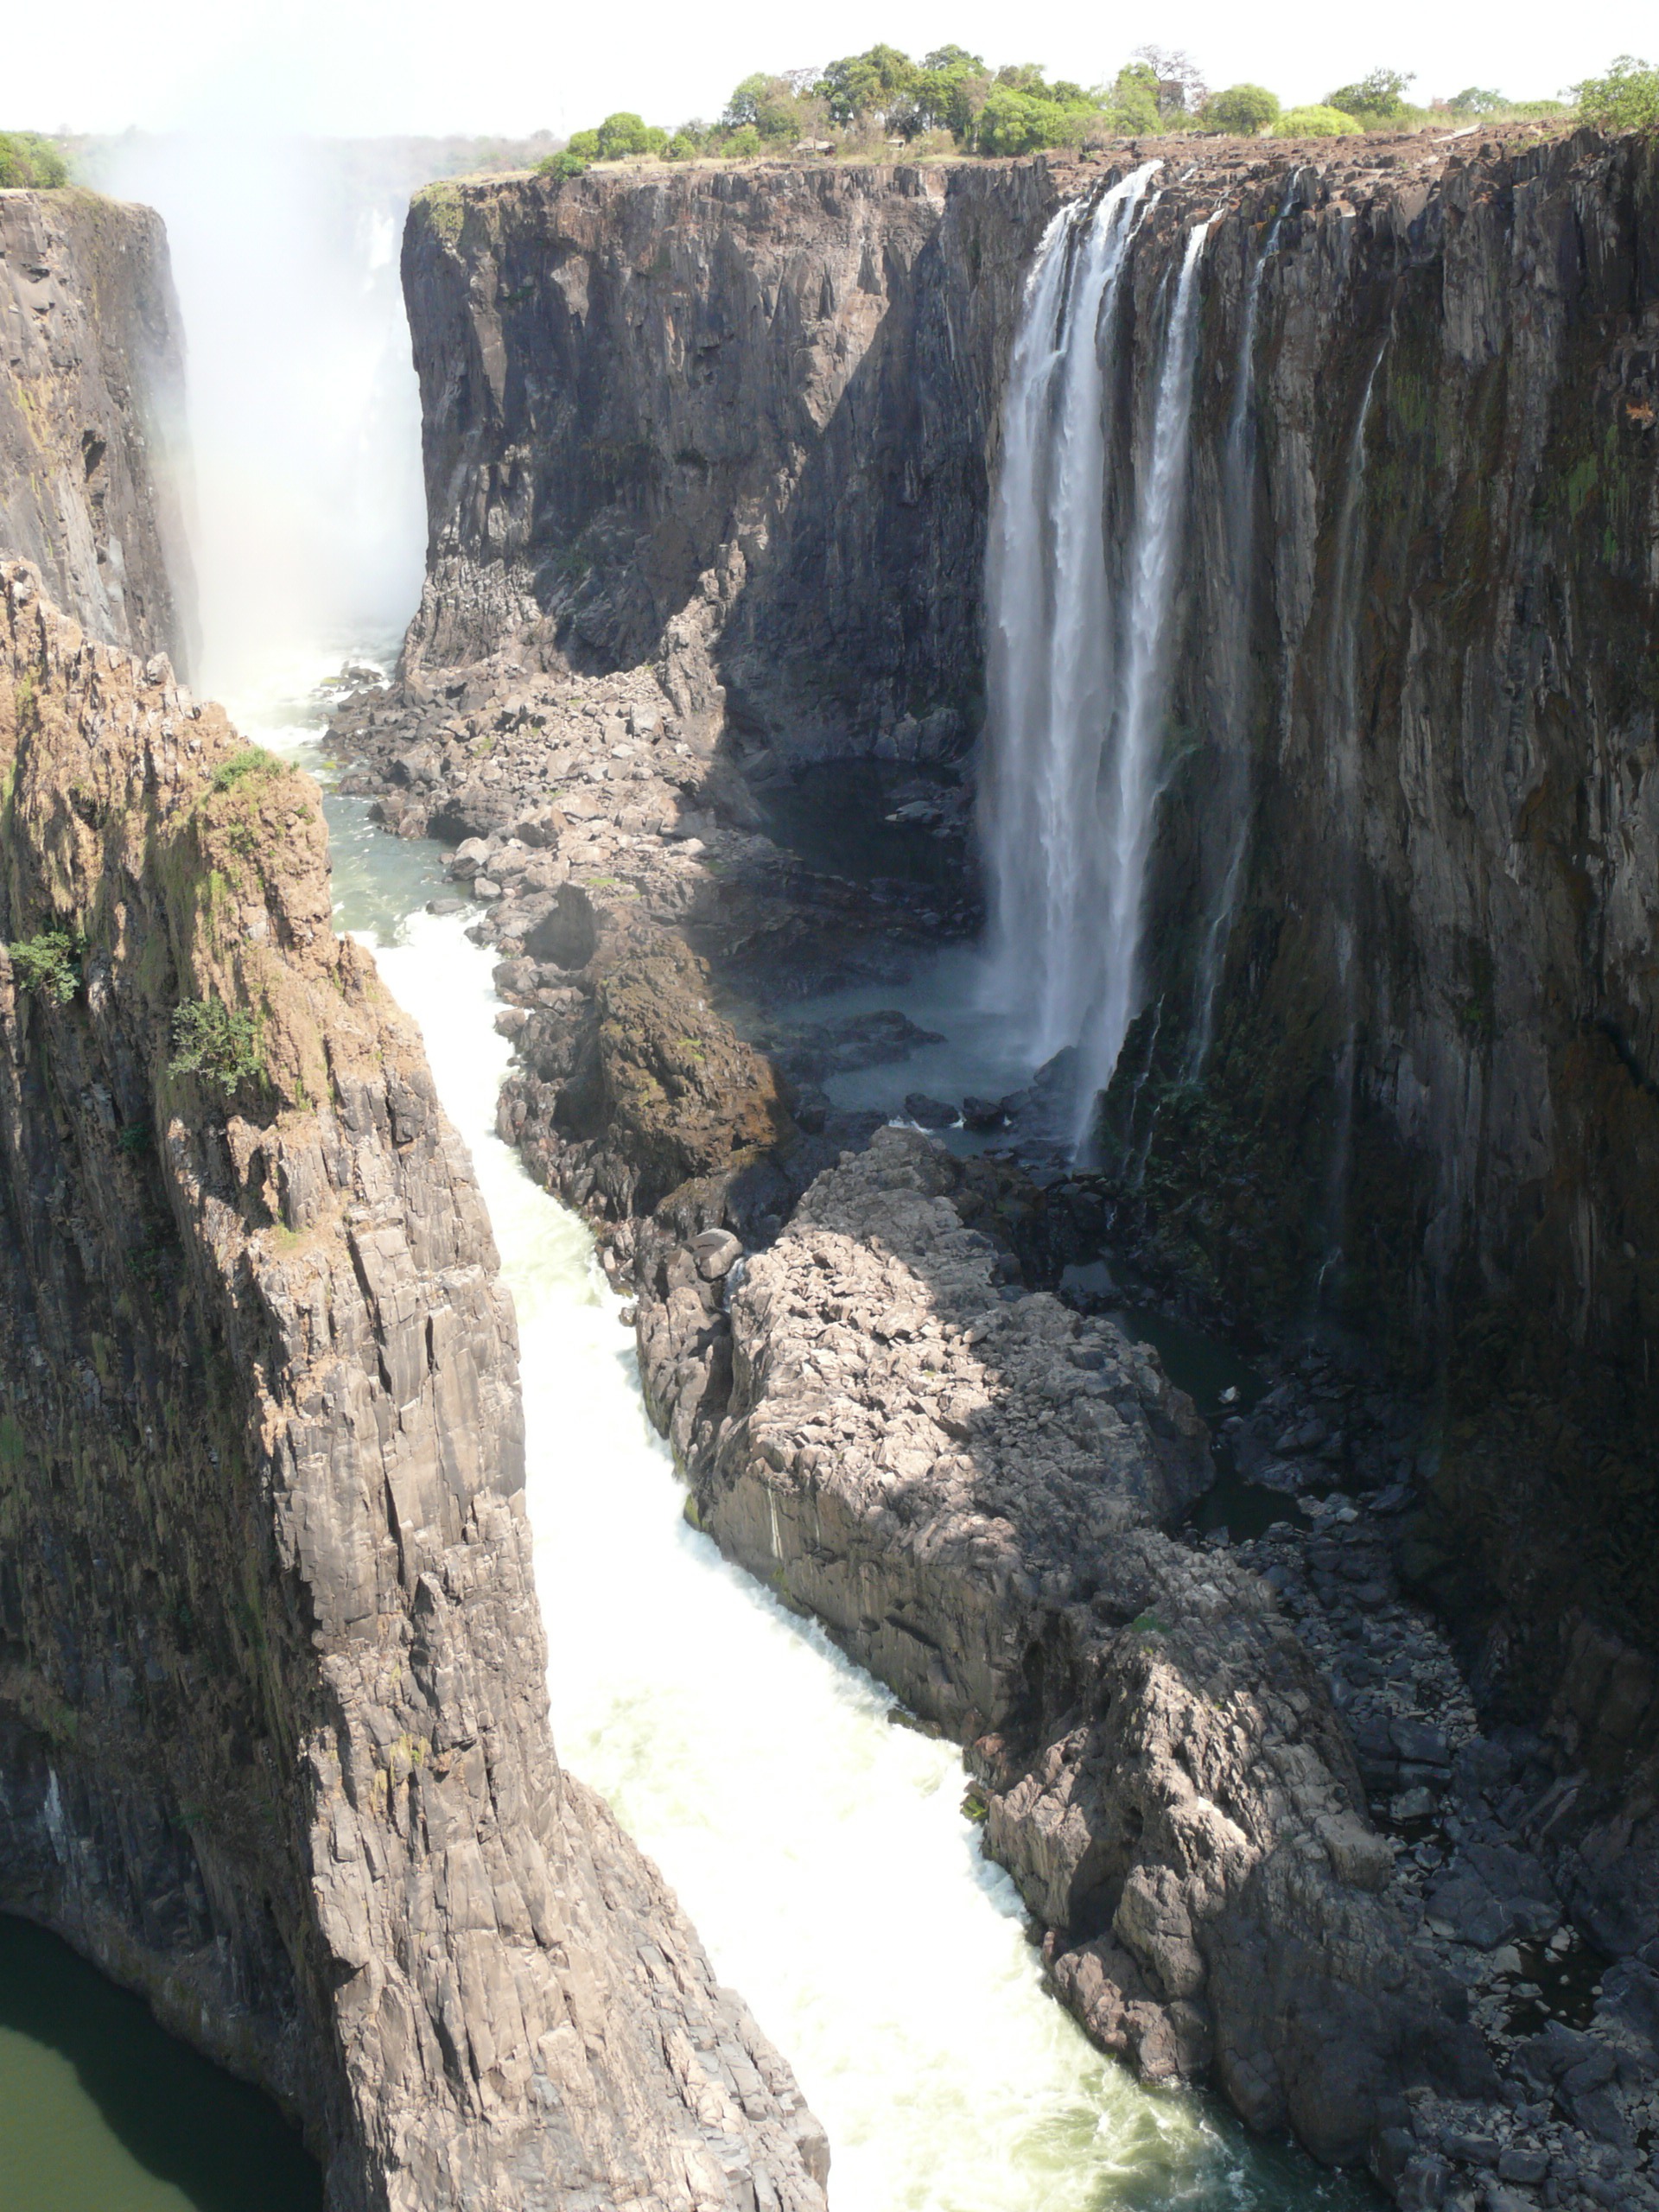
waterfall, river, formation, cliff, africa, canyon, terrain, body of water, ravine, wasserfall, water feature, wadi, zambia, victoria falls, geological phenomenon